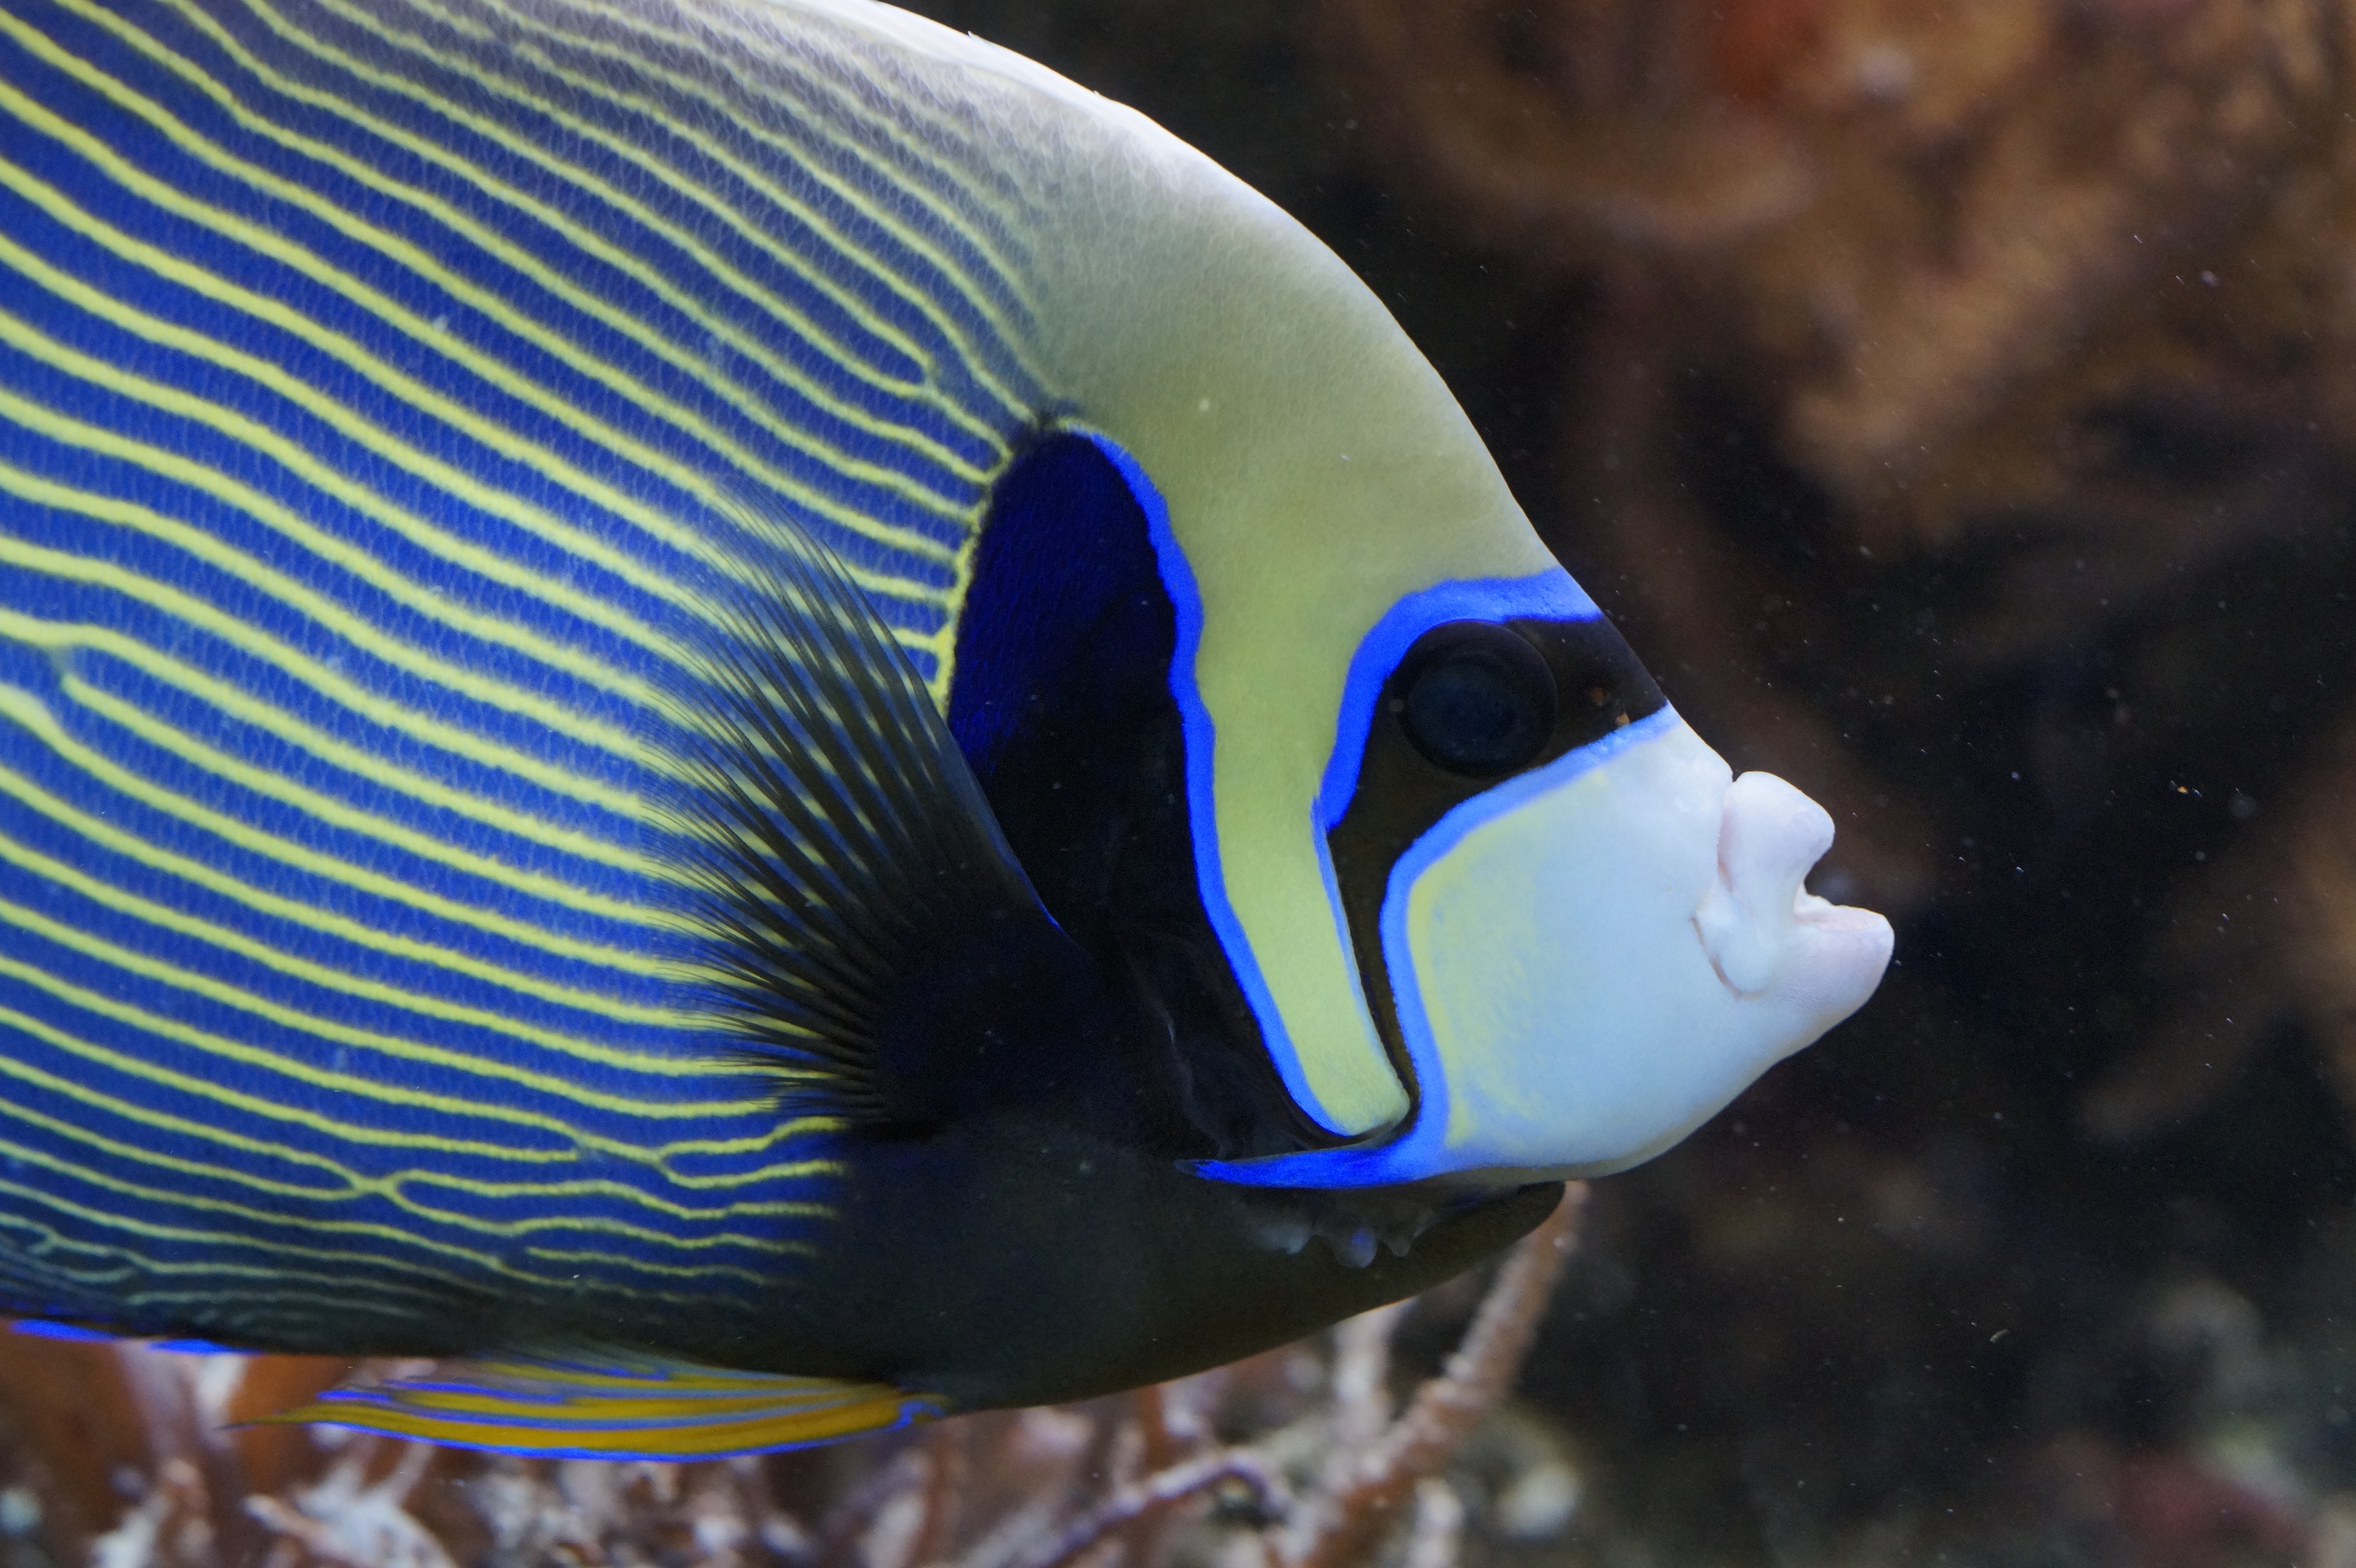
sea, water, ocean, animal, underwater, swim, pattern, color, biology, blue, fish, close, sea animal, coral reef, reef, close up, drawing, aquarium, head, caribbean, exotic, exot, salt water, underwater world, meeresbewohner, macro photography, retired, water creature, south sea, marine biology, emperor angelfish, angelfish, fish mouth, pomacanthus imperator, tropical fish keeping, coral reef fish, deep sea fish, pomacentridae, pomacanthidae